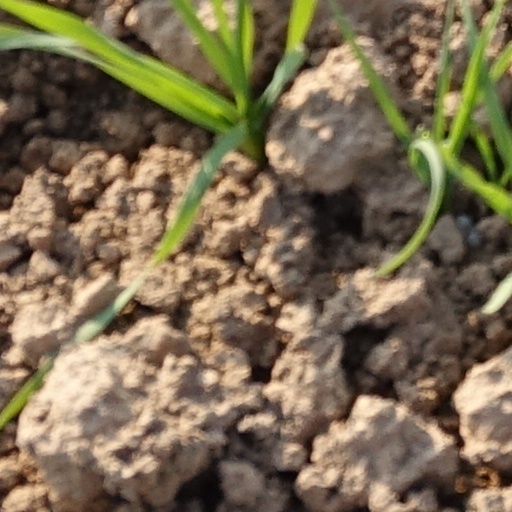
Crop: wheat